Lossiemouth

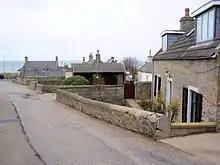
Stotfield houses on Tulloch's Brae

The early maps, some dating back to the early 16th century, clearly show Stotfield; some maps name the settlement as Stotfold or Stodfauld. The name Stotfold comes from the Middle Scots meaning, 'horse fold'. King David I introduced settlers from other parts of the kingdom as a way of reducing the powers of the lords who had ruled large territories as independent provinces. Indeed, King David put down a rebellion by the Mormaer of Moray in 1130 and it is possible that Stotfield dated from shortly after this event. The English-speaking inhabitants of the Lothians would most likely have been the chosen settlers. It is notable that the people inhabiting the Lothians were Angles (formally part of the Kingdom of Northumbria).